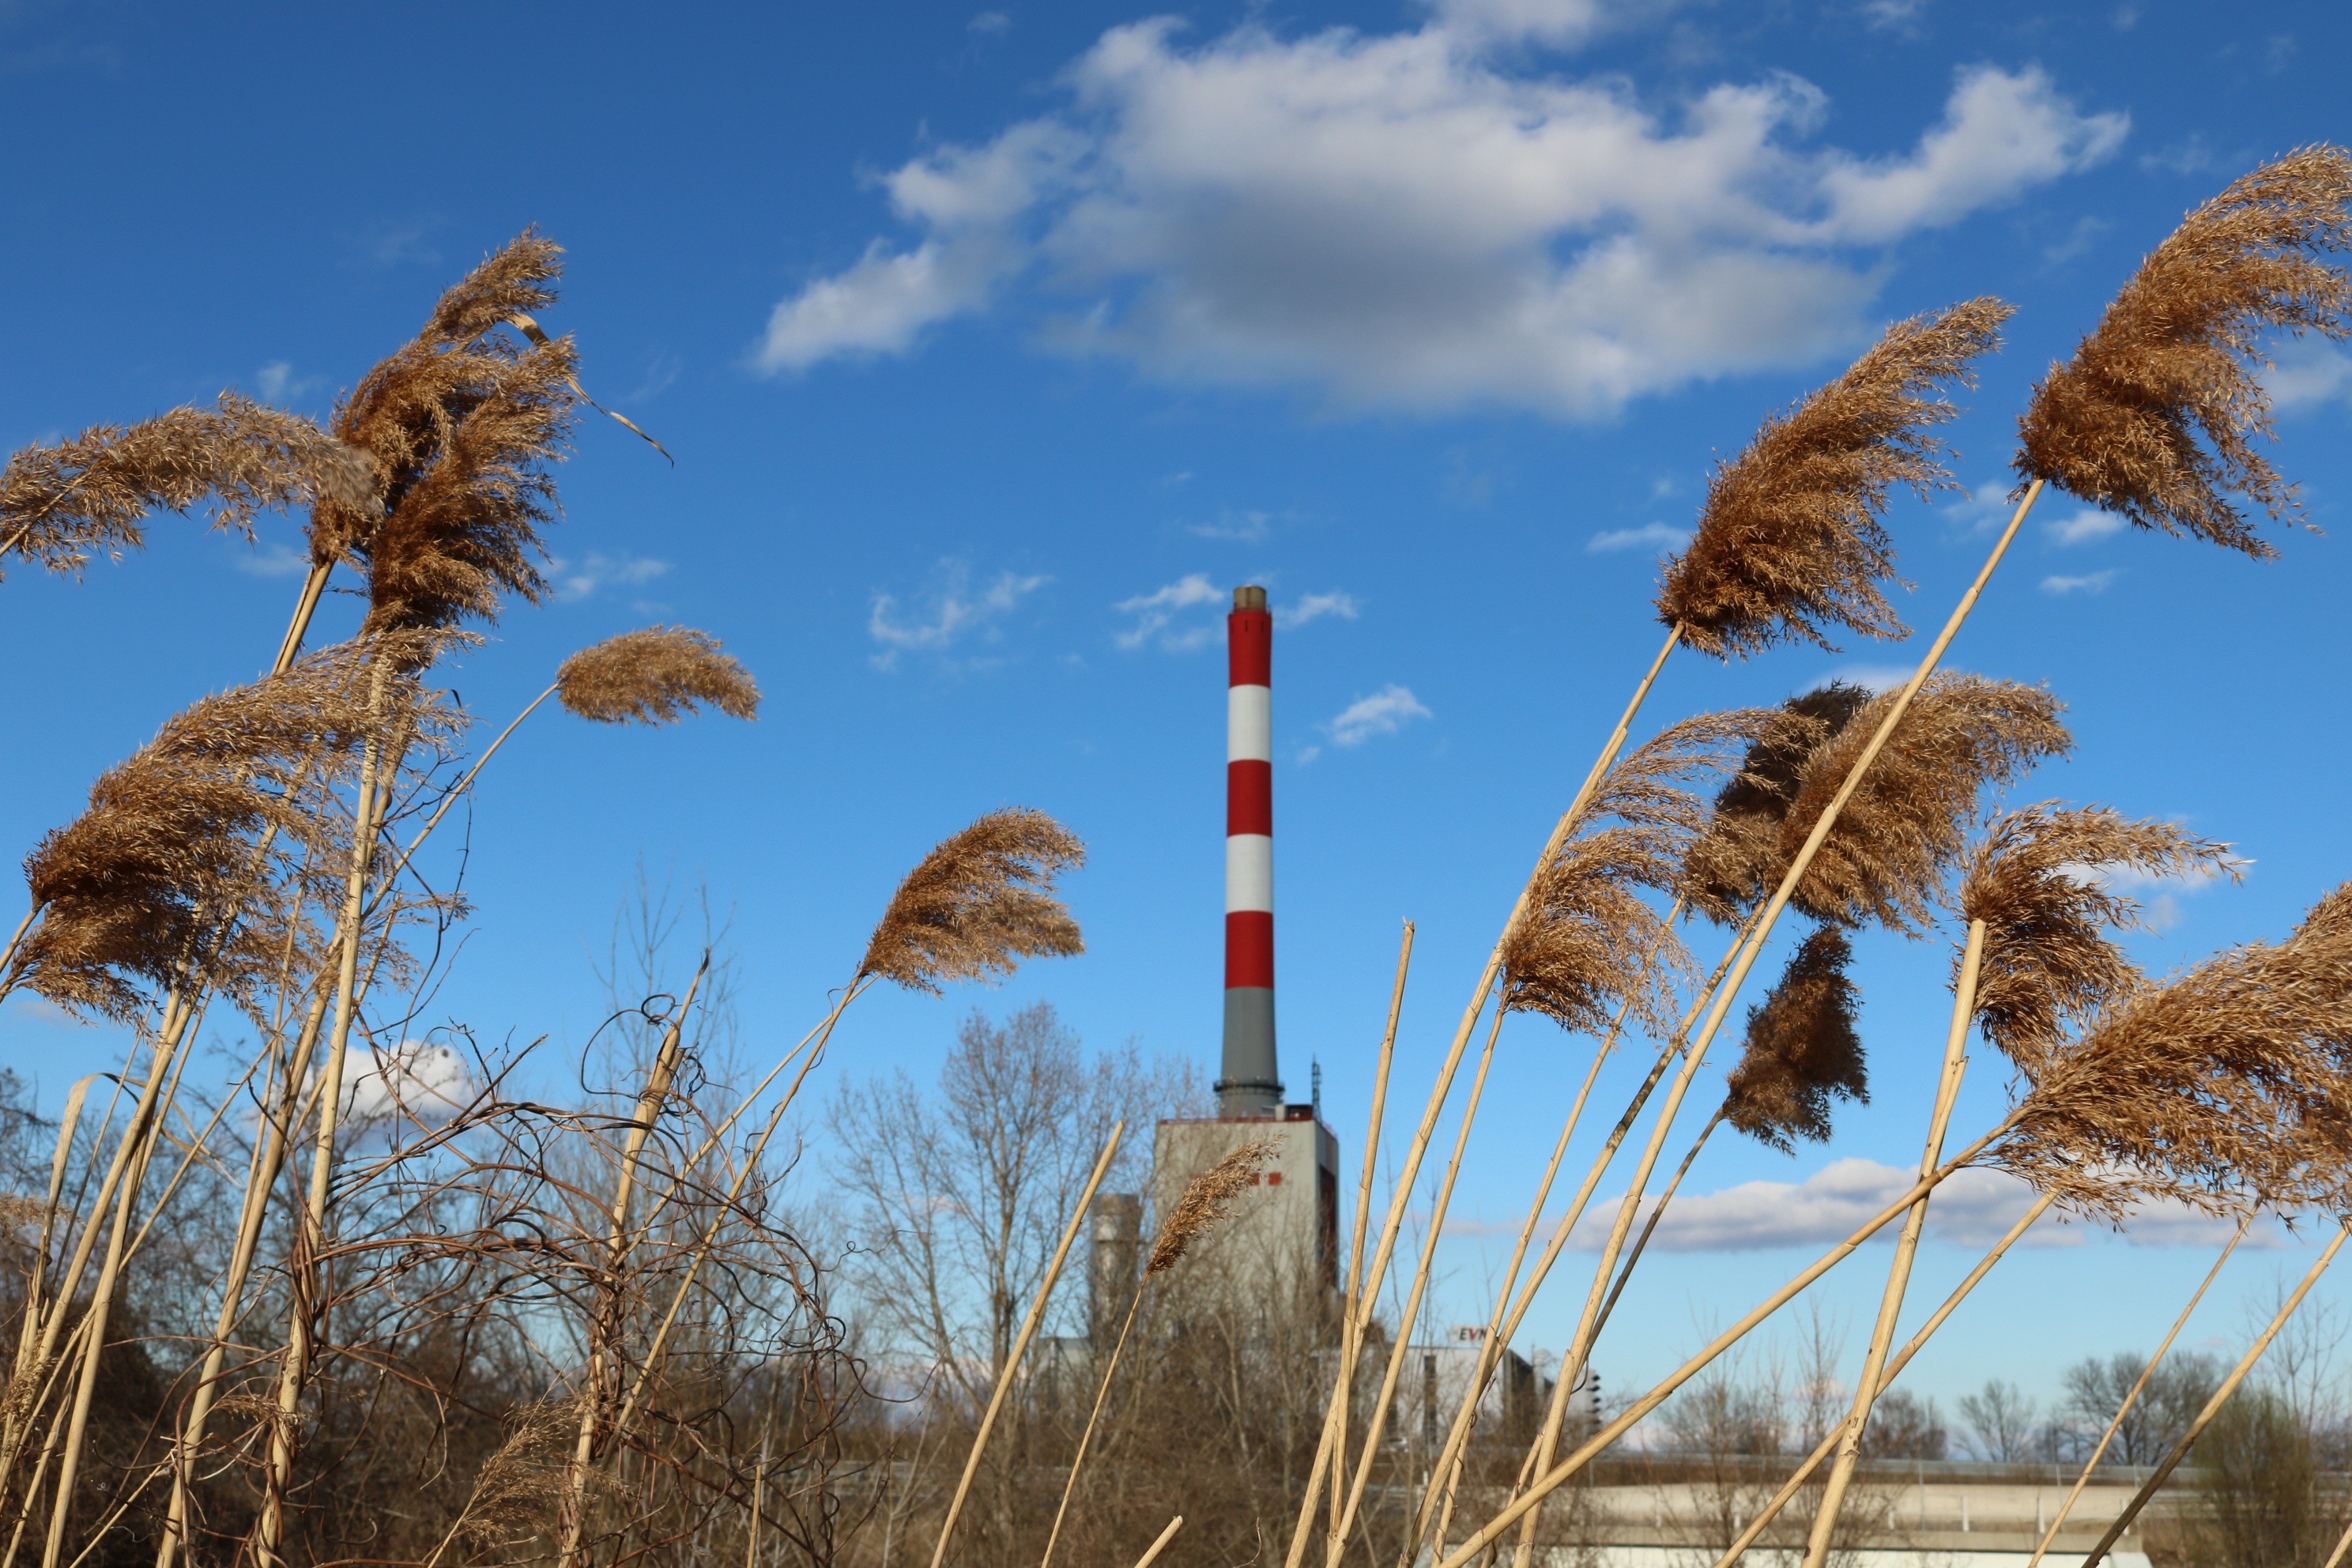
landscape, coast, tree, nature, grass, cloud, architecture, plant, sky, field, prairie, air, wind, old, environment, chimney, factory, industry, agriculture, power plant, current, clouds, habitat, industrial plant, flowering plant, nature and environment, natural environment, grass family, woody plant, land plant, phragmites, arecales